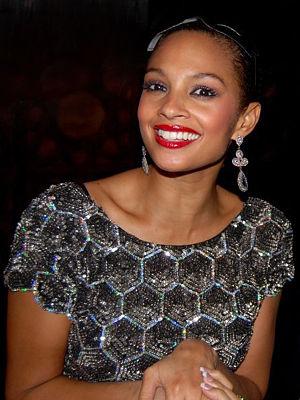
Alesha Anjanette Dixon est un mannequin, une danseuse et chanteuse de R&B britannique née le 7 octobre 1978 à Welwyn Garden City dans l'Hertfordshire. Elle a fait partie du groupe Mis-Teeq avant d'entamer une carrière solo en 2006 avec l'album Fired Up, qui n'est néanmoins sorti qu'au Japon, sous le pseudonyme d'Alesha. Elle a par ailleurs participé à l'émission britannique Strictly Come Dancing, qu'elle a remporté, avec son partenaire Matthew Cutler. En 2008, le titre The Boy Does Nothing extrait de l'album The Alesha Show est resté plus de 3 mois dans le top 20 en Angleterre où il a grimpé jusqu'à la 5ᵉ position. En France, le single se classe 2ᵉ la semaine de sa sortie, avec 4 903 copies écoulées. Le deuxième single est Breathe Slow. Il connaît un réel succès au Royaume-Uni où il se classe 3ᵉ du UK Singles Chart. Néanmoins, il n'a pas été commercialisé dans d'autres pays excepté en Irlande, en Italie, en Pologne et en Bulgarie. Le 3ᵉ single est Let's Get Excited. Fin 2009, Alesha Dixon sort une réédition de son album "The Alesha Show", dont le single "To Love Again" est issu. Elle a vendu 325 000 albums et 820 000 singles, soit un total de 1 145 000 disques.